Palm Trees Park

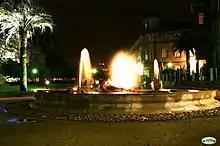
Fountain with water jets at night

In the early 1980s, new aviaries for exotic birds such as peacocks and large circular cages for animals such as monkeys were installed in the Vincenti gardens.